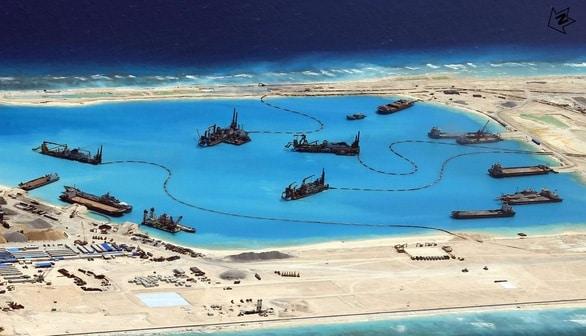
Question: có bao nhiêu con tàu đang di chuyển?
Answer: có bốn con tàu đang di chuyển